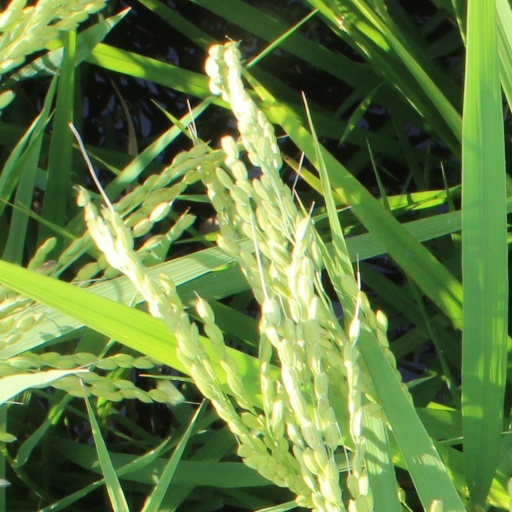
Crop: rice